Minimocursor

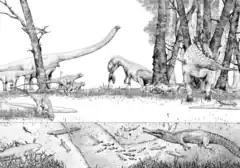
Phu Kradung Formation palaeoenvironment, with "Minimocursor" group at left

The Phu Kradung Formation preserves a diverse assemblage of animals. "Minimocursor" would have lived alongside several fish and turtles, an indeterminate pterosaur, an indeterminate stegosaur, an indeterminate metriacanthosaurid, an indeterminate mamenchisaurid, and the thalattosuchian "Indosinosuchus".